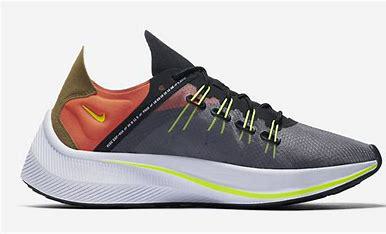
Brand: Nike
Model: Exp X14